Rose Kennedy cocktail

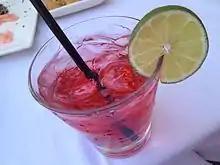
Rose Kennedy cocktail

Rose Kennedy (also commonly known as a "VSS" (vodka soda splash)) is a cocktail popular in the mid-Atlantic and Northeastern United States. It consists of varying amounts of vodka and club soda with a splash of cranberry juice for color and taste.